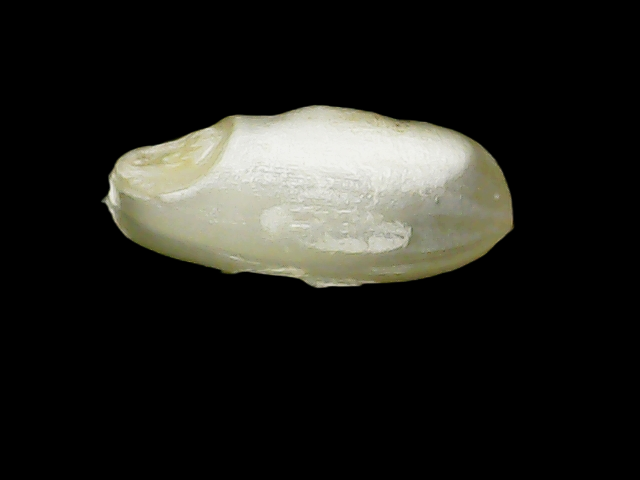
Rice variety: Binadhan8